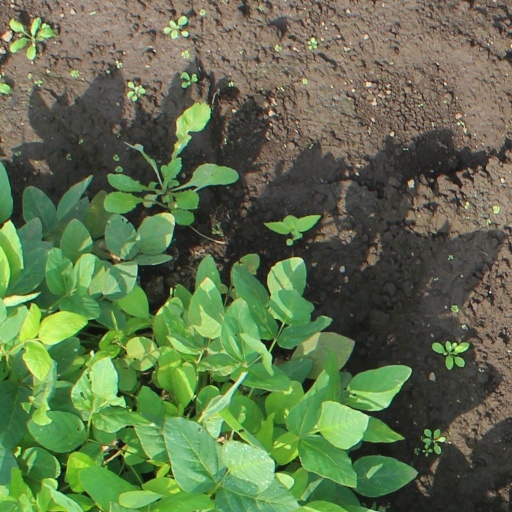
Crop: soybean